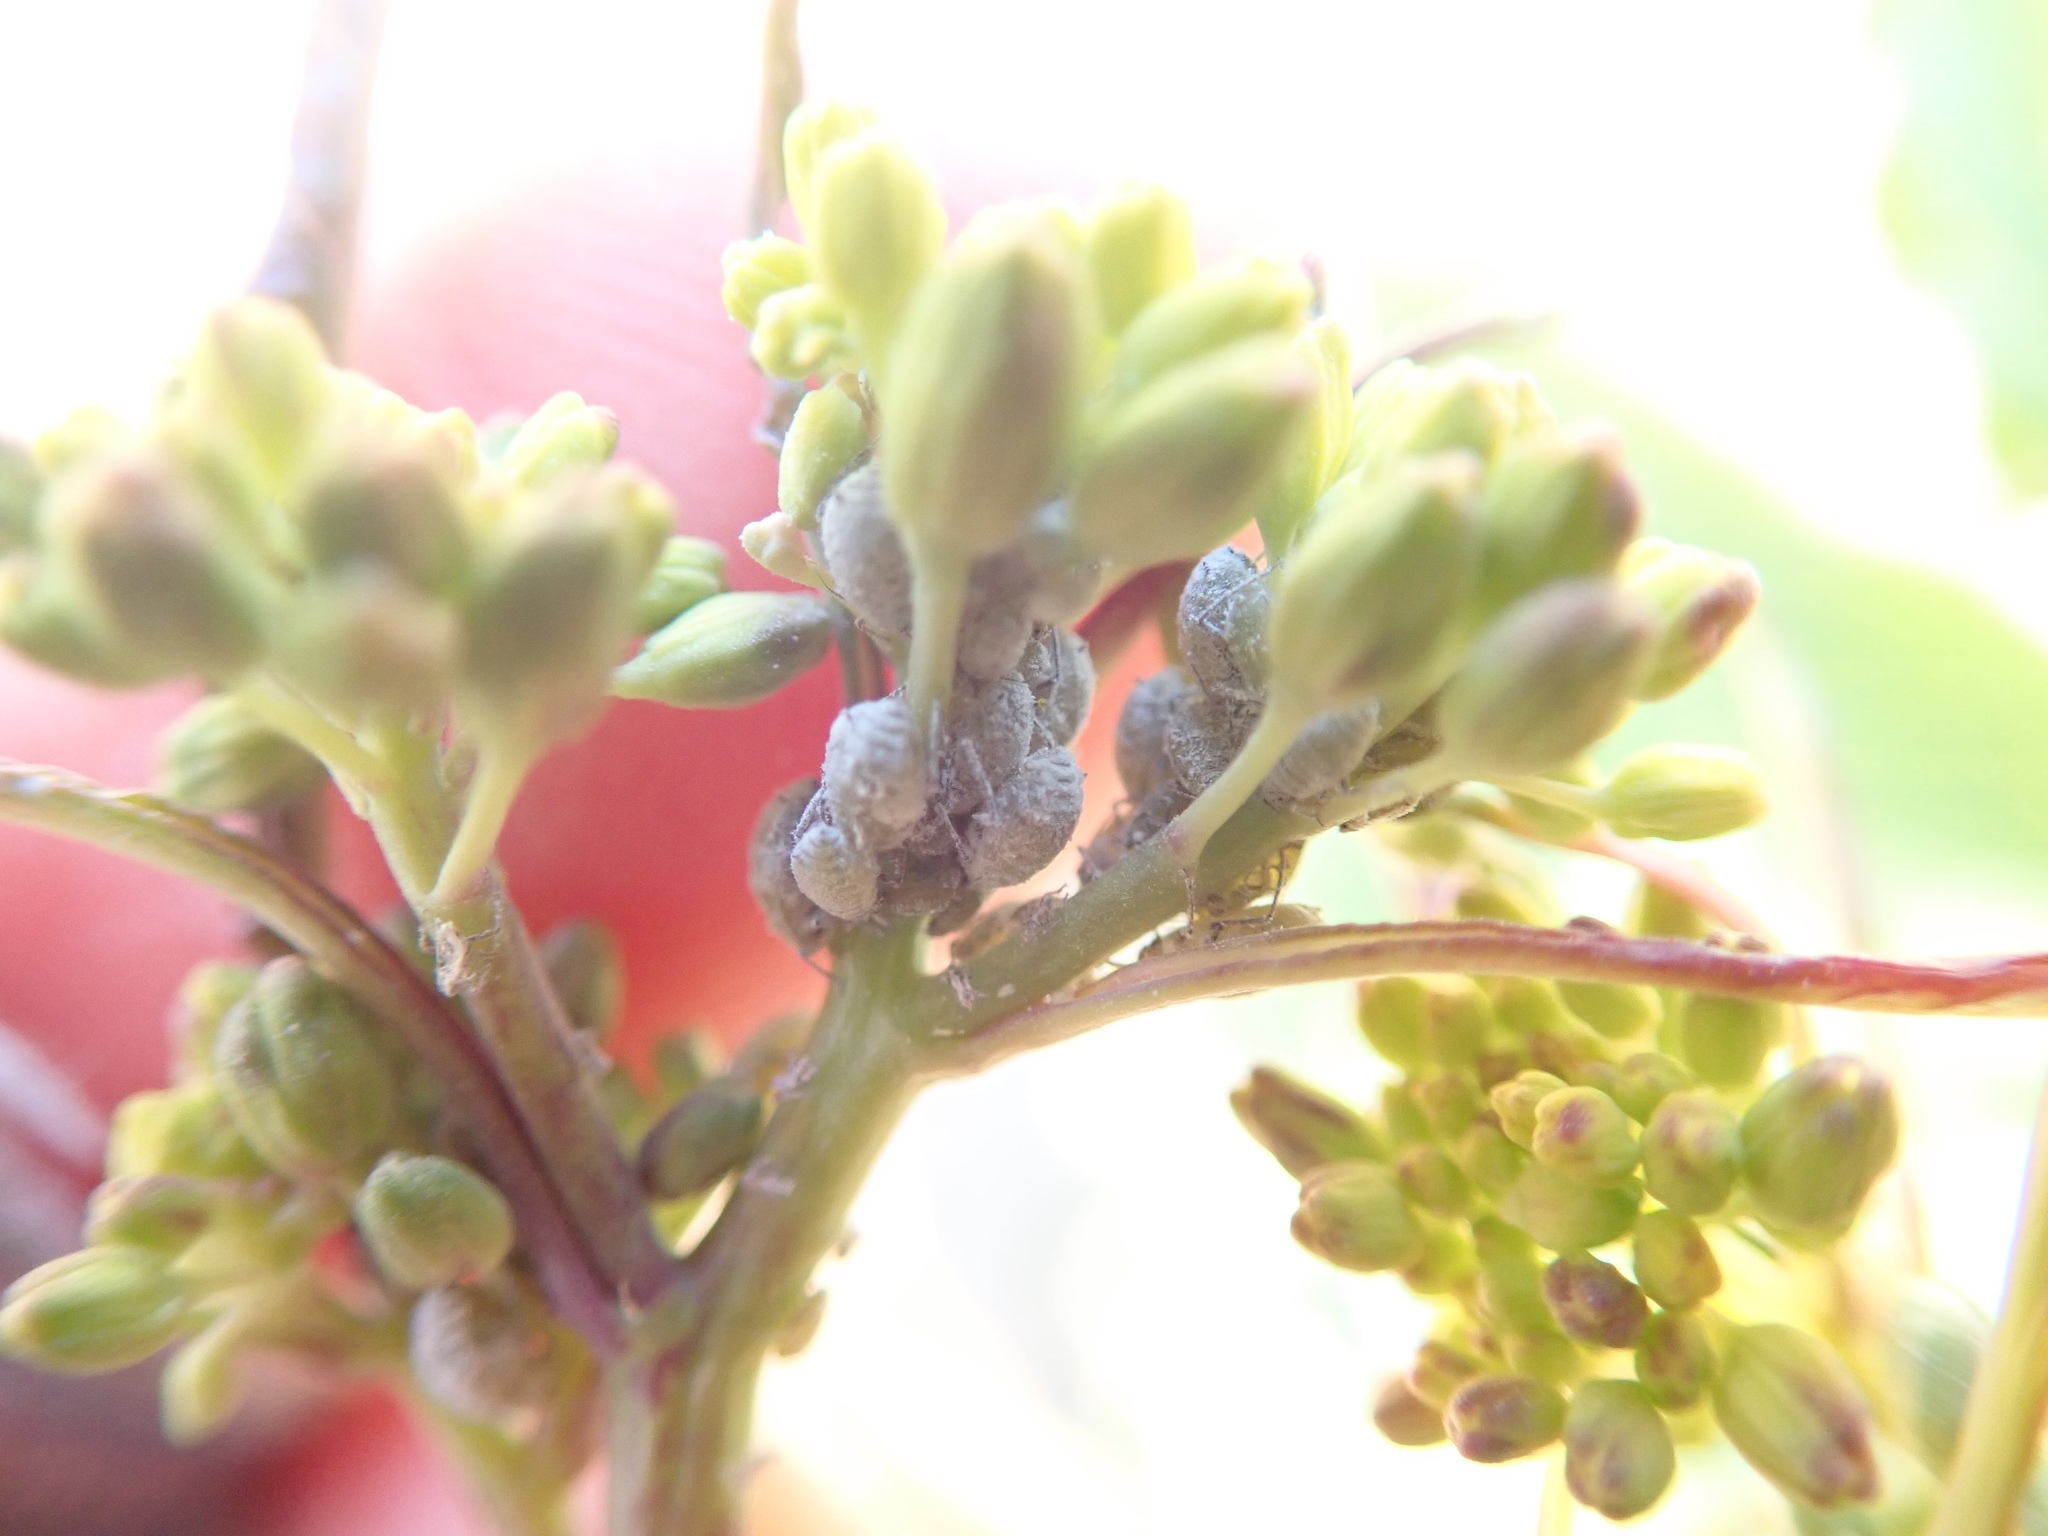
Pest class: cabbage_aphid